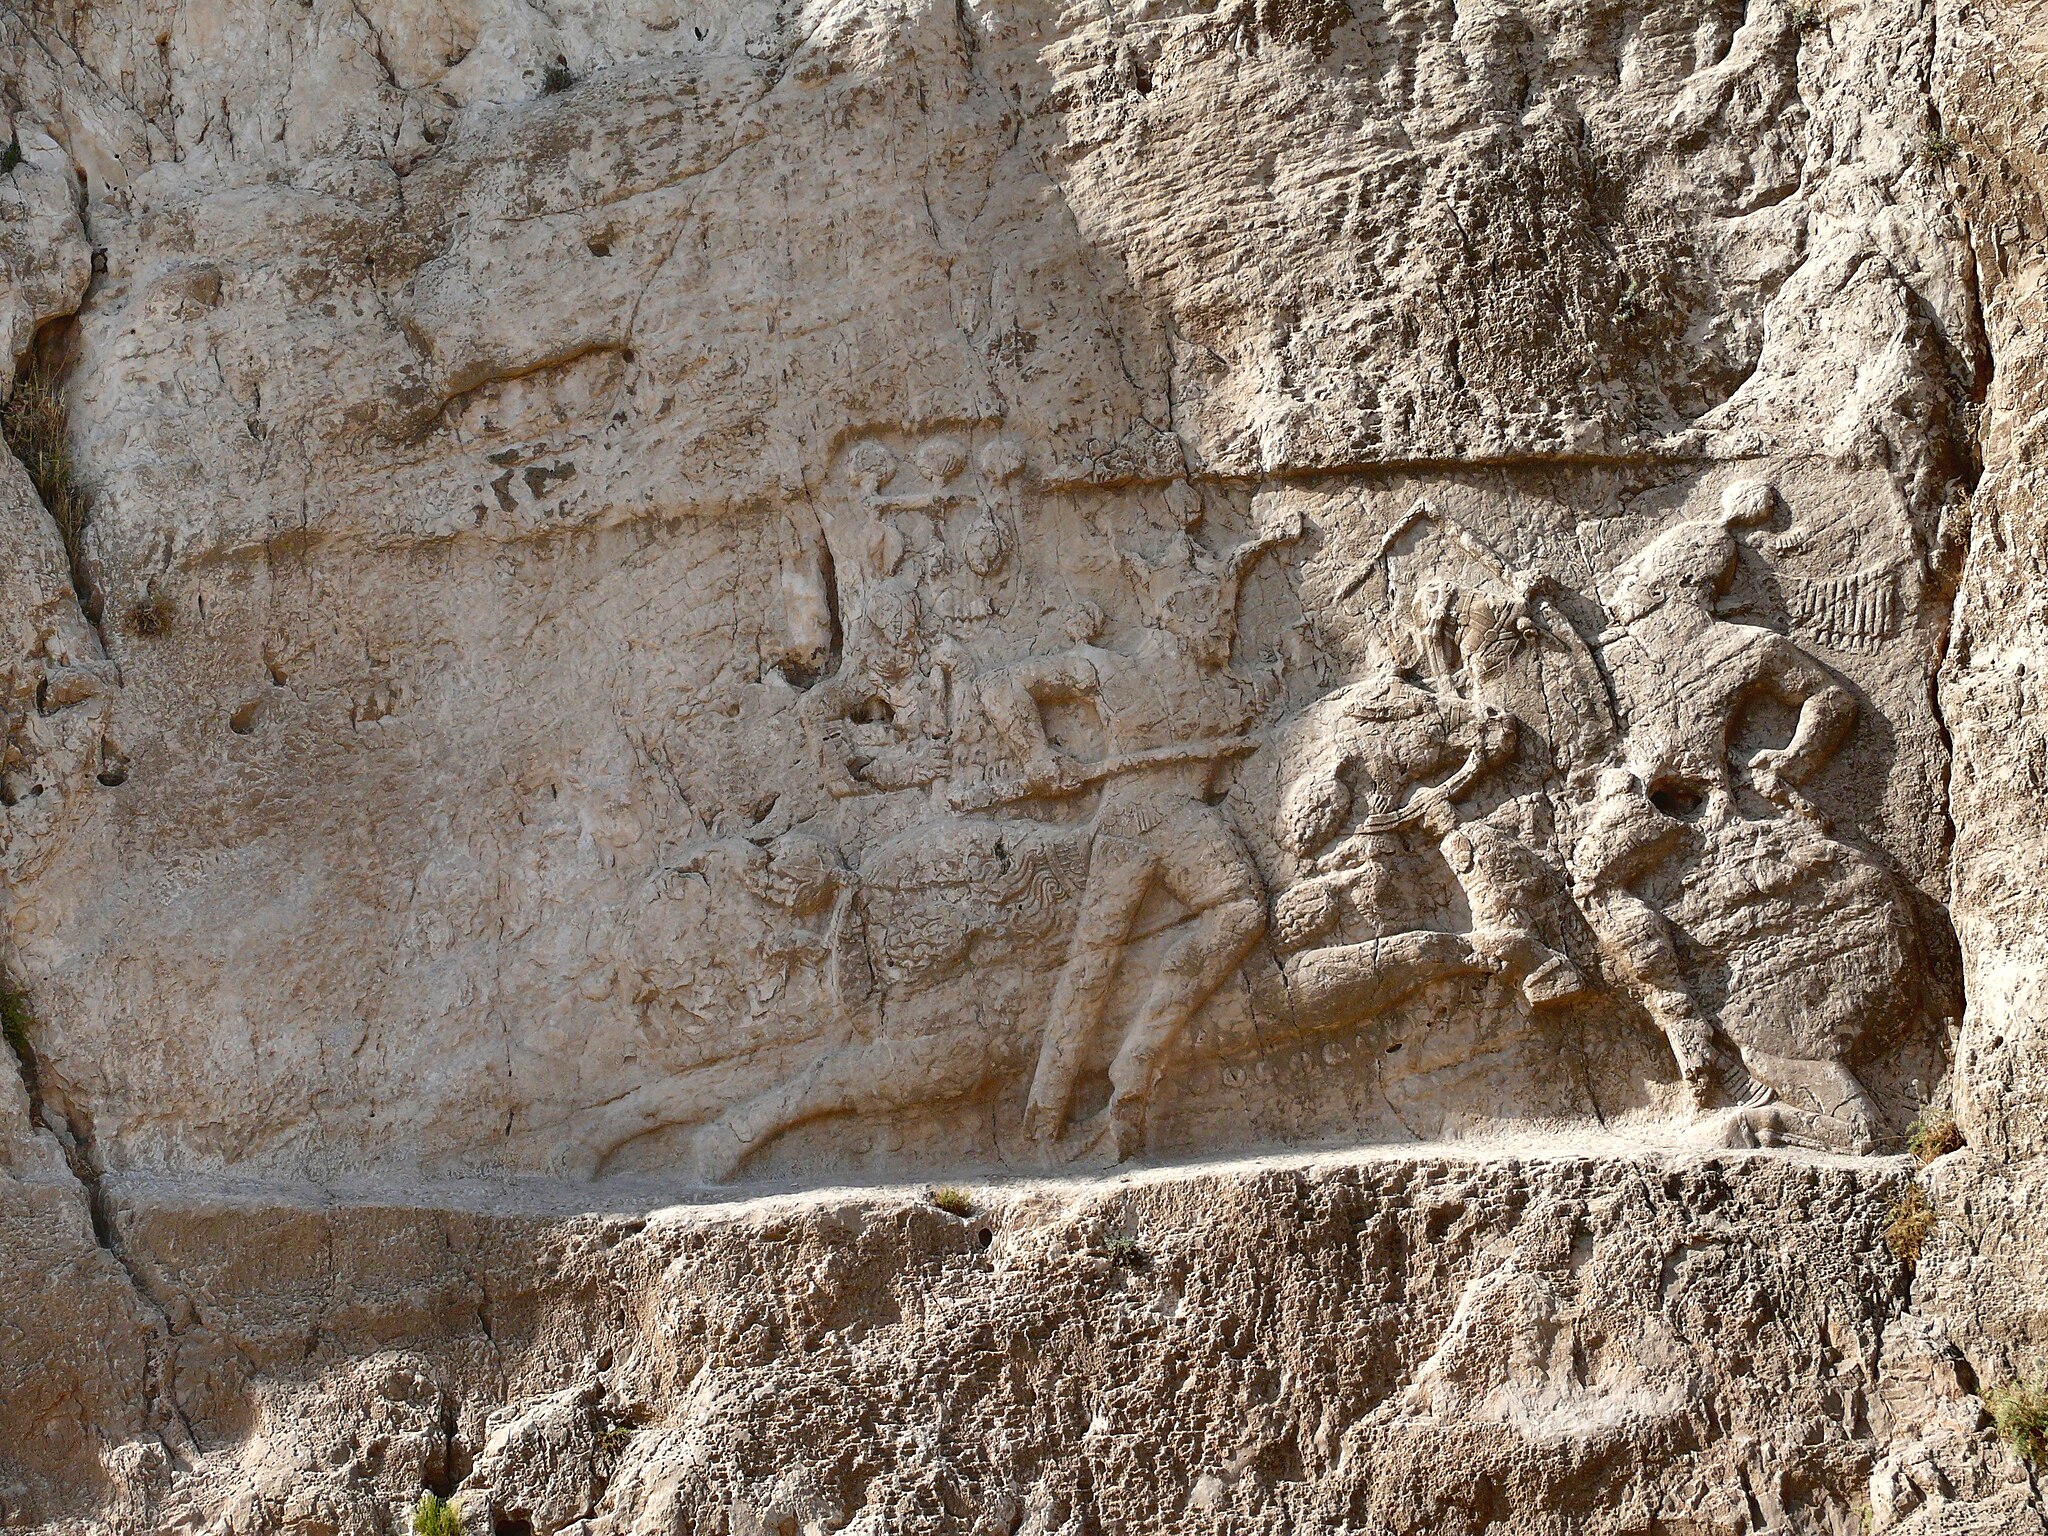
Title: Naqsh-e Rostam III (3291730501)
Description: Naqsh-e Rostam III is one of the many rock reliefs attributed to the Sasanian king Bahram II. During his reign, the art of carving rock relief raised to a culminating importance like never before. Bahram II’s The singularity lay not only in the high number of reliefs he ordered (not less than 10), but also in the diversity of their locations and thematic. If Bahram re-used some of the places already hosting some of his Sasanian predecessors reliefs such as Bishapour, or Naqsh-e Rostam (also hosting 4 royal achaemenian tombs ( see it on Rob’s stream) , an achaemenian temple , and at last 1 elamite rock relief), he also choose 5 new places never carved before such as Sarab-e Bahram, Sar mashhad, Guyum, Barm-e Dilak, and Sarab-e Qandil. None of these places will ever be carved again, and then, will definitely remain attached to his reign. As Bahram didn’t match any substantial military victory, he could not be represented in any victorious or blessed investiture posture but then introduced some new iconographic themes such as the royal audience given to courtiers ( Sarab-e Bahram ) or embassadors ( Bishapour II on Rob’s stream ) , love scene ( Barm-e Dilak I ), or fight against fierce lions (Sar Mashhad) Carved into a single register, this relief represents the king in a fierce cavalry assault. Bahram is riding a horse running wild against an enemy. The shock looks terrible as the enemy having his lance broken is killed, stabbed in the neck by the king’s lance while his horse bounces back with the shock. Behind the king follows a servant raising high the royal standard. As Bahram didn’t match any significant military victory and even lost several lands to the romans, this scenery can hardly be taken as a victory scene despite clearly evoking Ardashir’s equestrian victory relief at Firuzabad. Despite the lack of victory to celebrate, the aim could have been to reinforce the king’s image by representating him in a scene of fight either during a war or during a tournament. The killed enemy’s dressings do not look roman, but could be Persian. In such case, the scene would be one of a tournament dedicated to show the king’s force. 2 similar scenes were carved at Naqsh-e Rostam, one carved into 2 registers also attributed to Bahram II, and another attributed to Horzmid II. According to the fact that secular contacts and conflicts with the romans and later Byzantians occurred with the Persians resulting in mutual artistic exchanges and influences, such imaging could have inspired the christian medieval knighthood tradition of tournament imported in Europa through Byzantium by the german knights. Thx to YoungRobV for posting his precious pictures
Date: 2009-02-19 08:58
Categories: Pages with maps, Relief of equestrian combat of Shapur II, Flickr images reviewed by FlickreviewR, Files with coordinates missing SDC location of creation